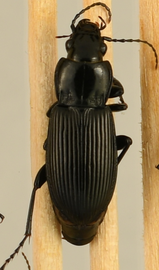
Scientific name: Pterostichus melanarius
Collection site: Woodworth Site (WOOD), plot WOOD_023